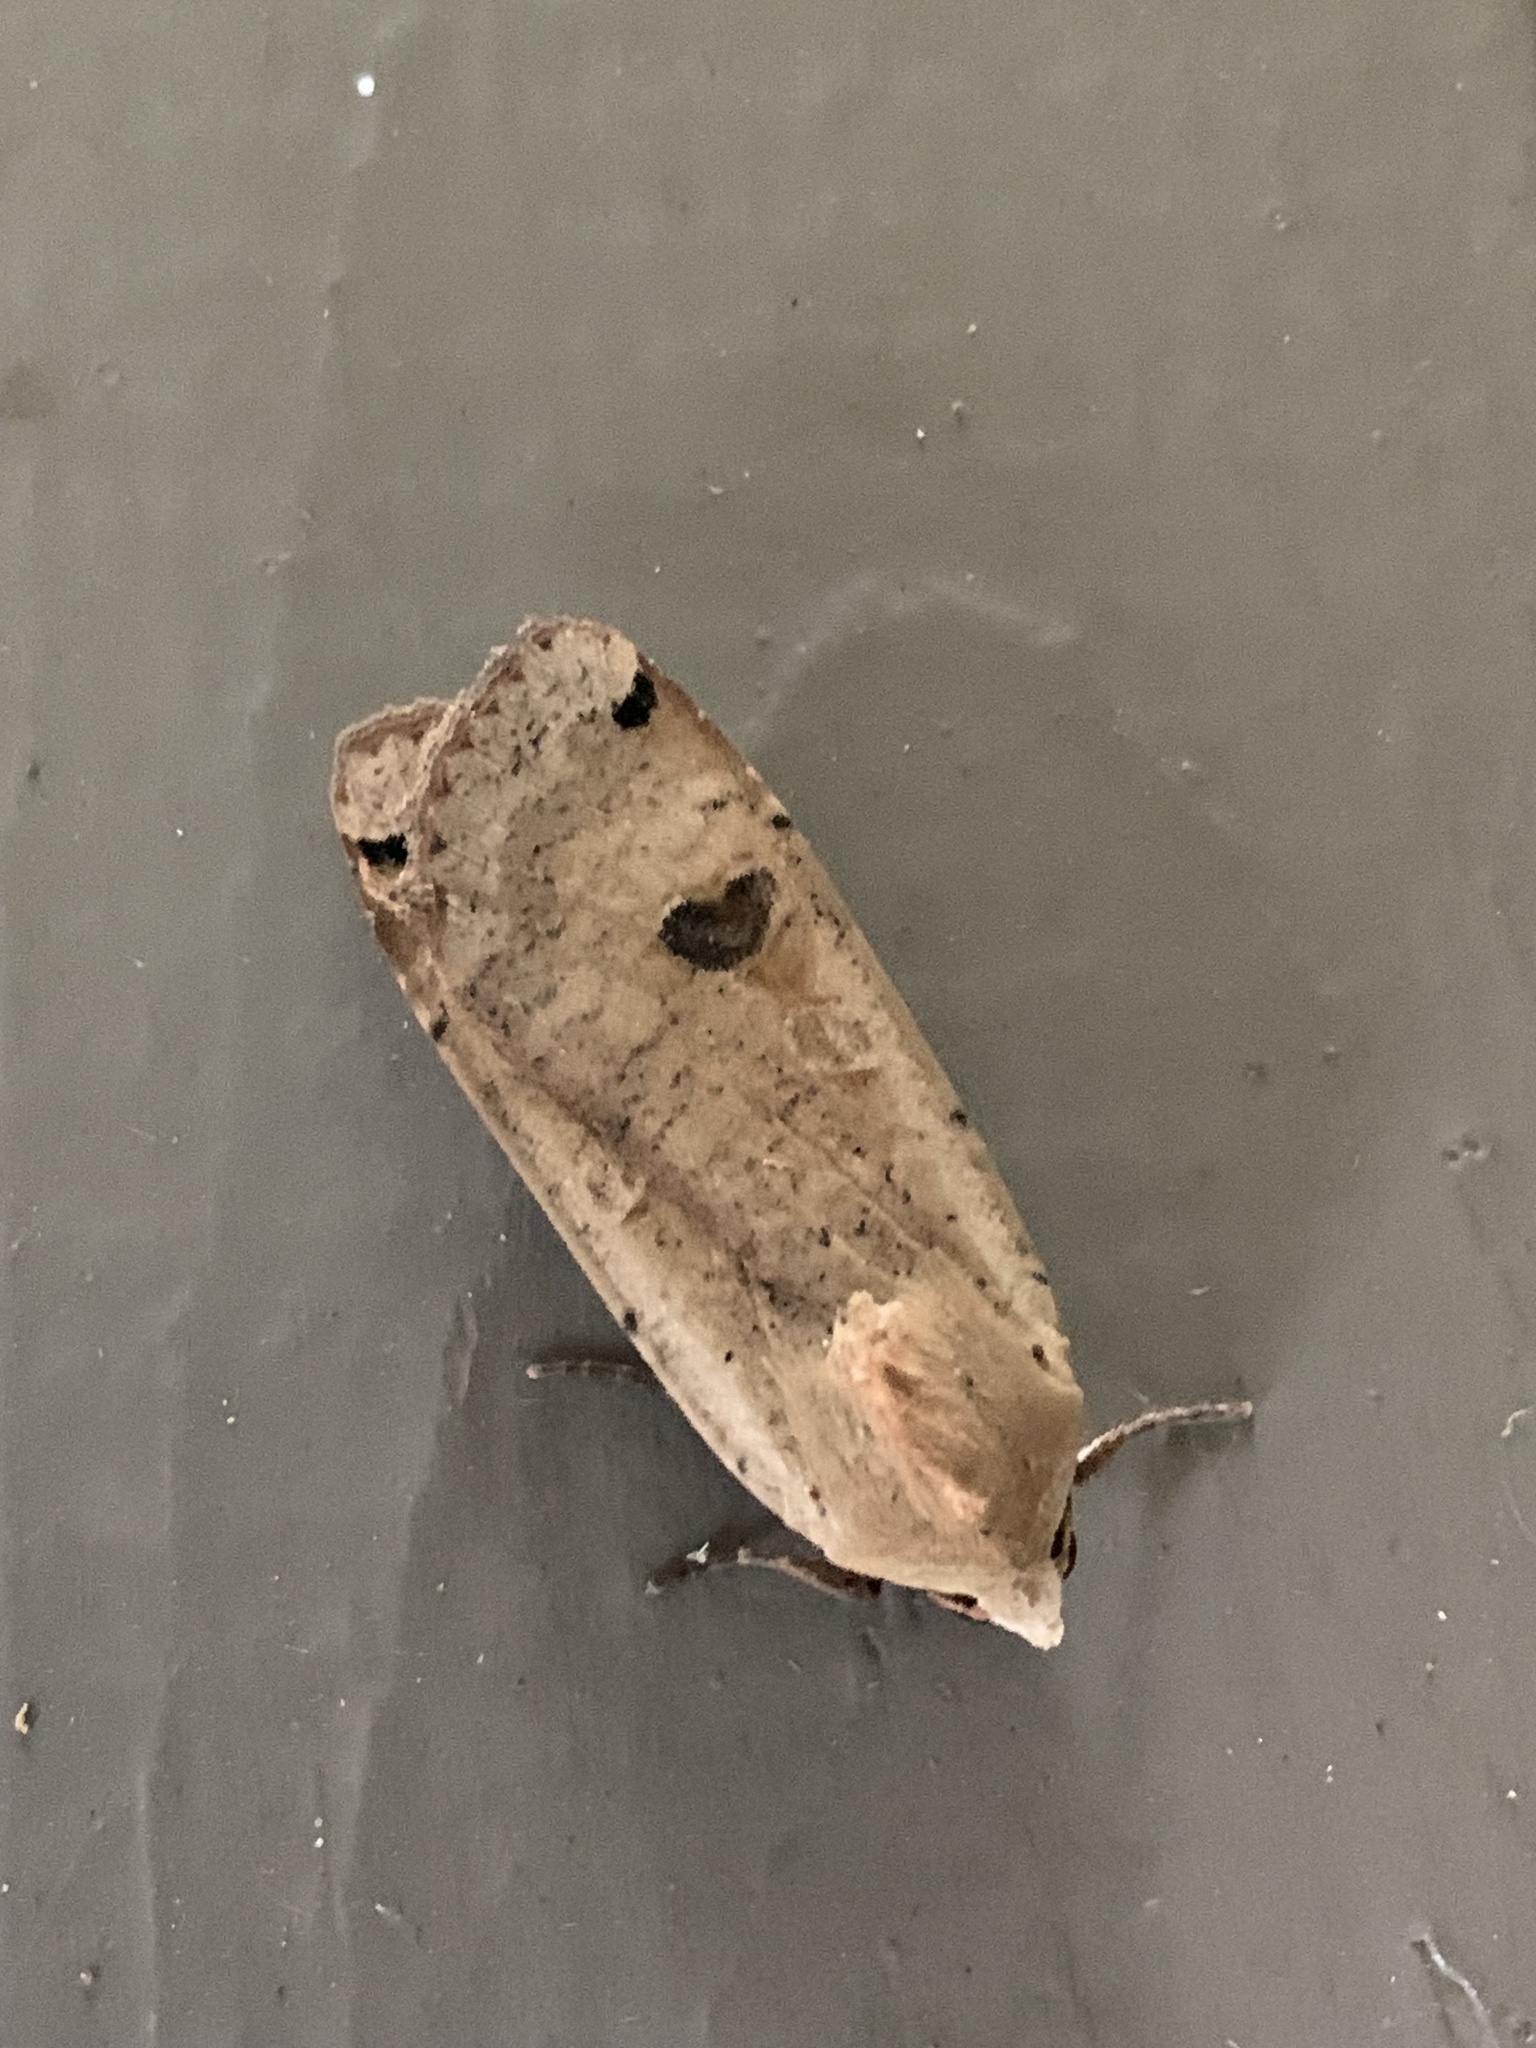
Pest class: cutworms